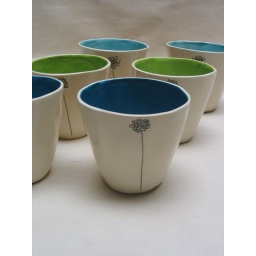
cups in blue & green